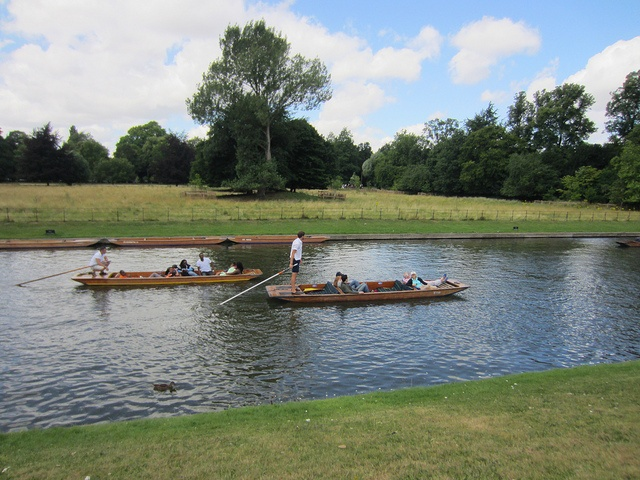
Two groups of people enjoying a boat ride at a lake.
a couple of people riding in boats ride down a river
A couple of boats floating along a river with people on them.
Two long boats with tourists being poled down an country canal.
two small boats in a small body of water